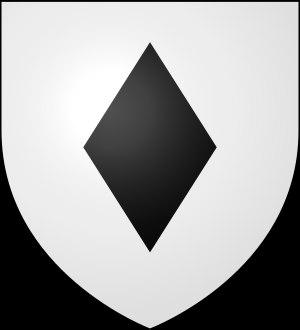
Antoine Estadens était un homme politique français né le 27 avril 1742 à Baziège et mort le 27 octobre 1814 à Toulouse. Il fut pendant vingt-cinq ans la figure politique emblématique de la ville de Baziège dans la Haute-Garonne, dont il fut consul, puis maire à deux reprises. Sa carrière culmina avec son élection comme député à la Convention nationale en 1792.